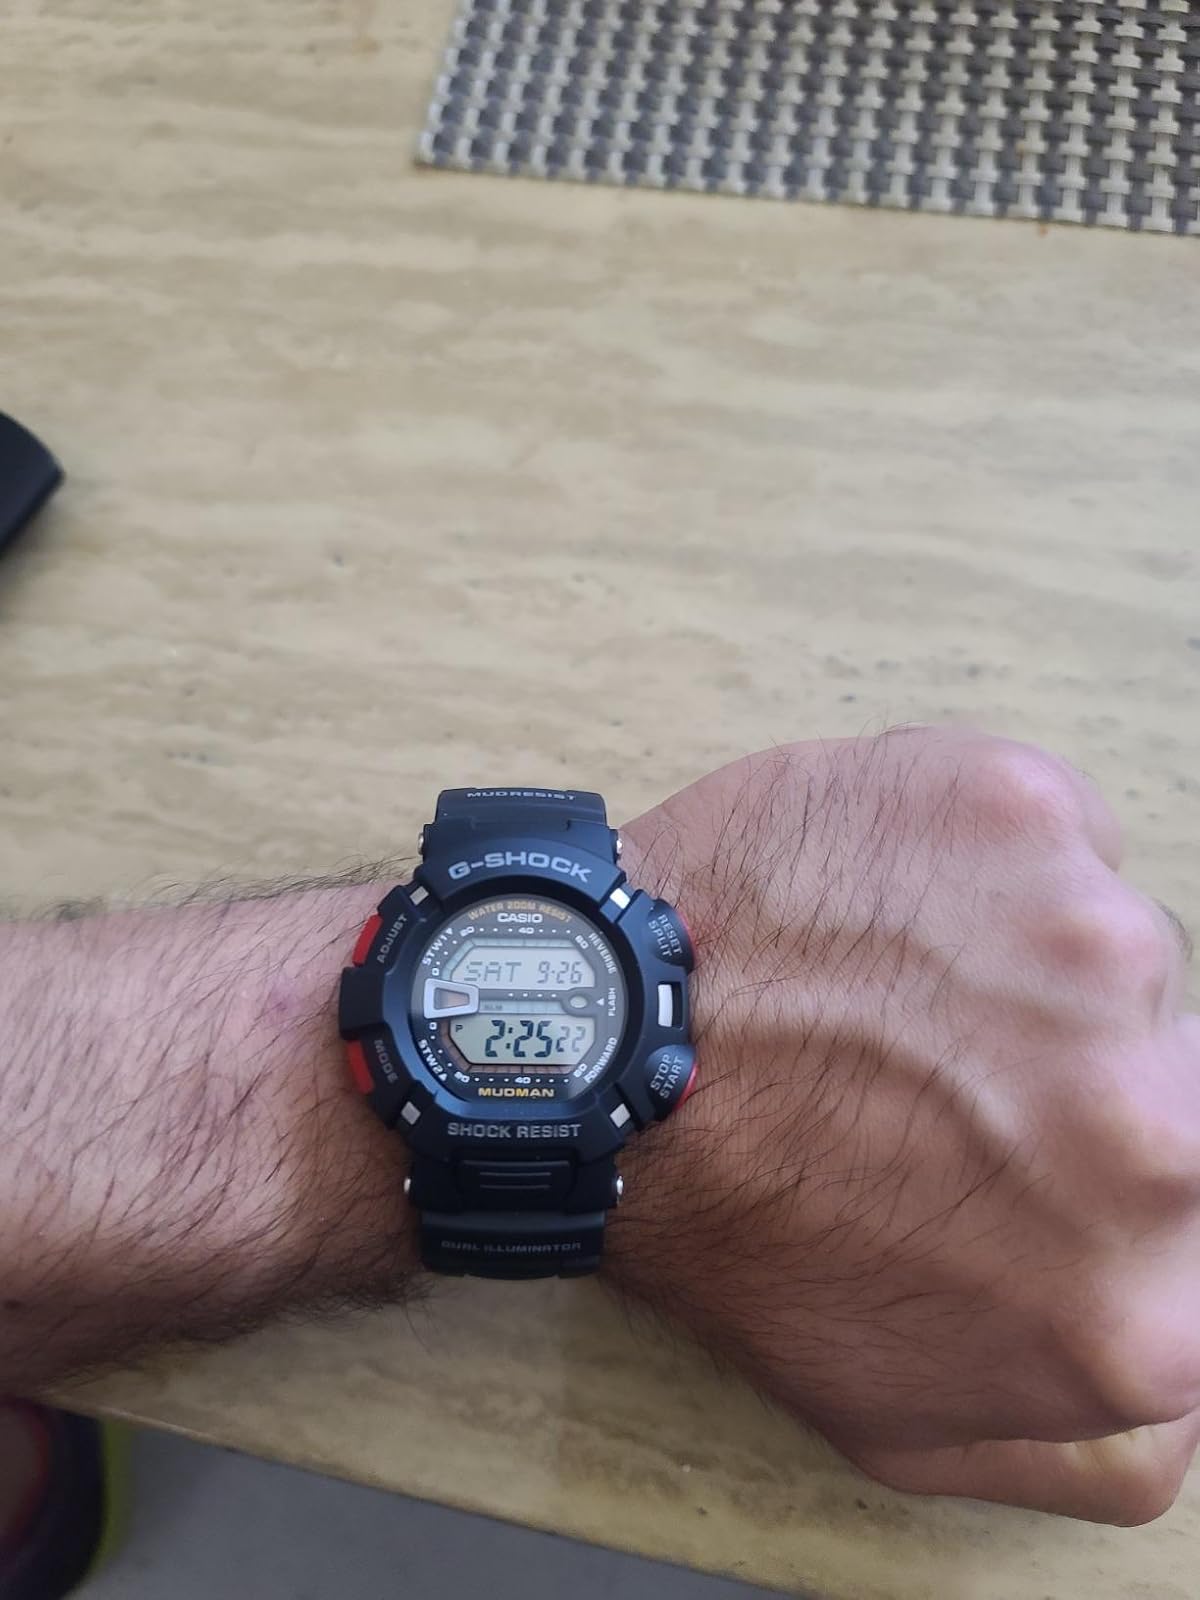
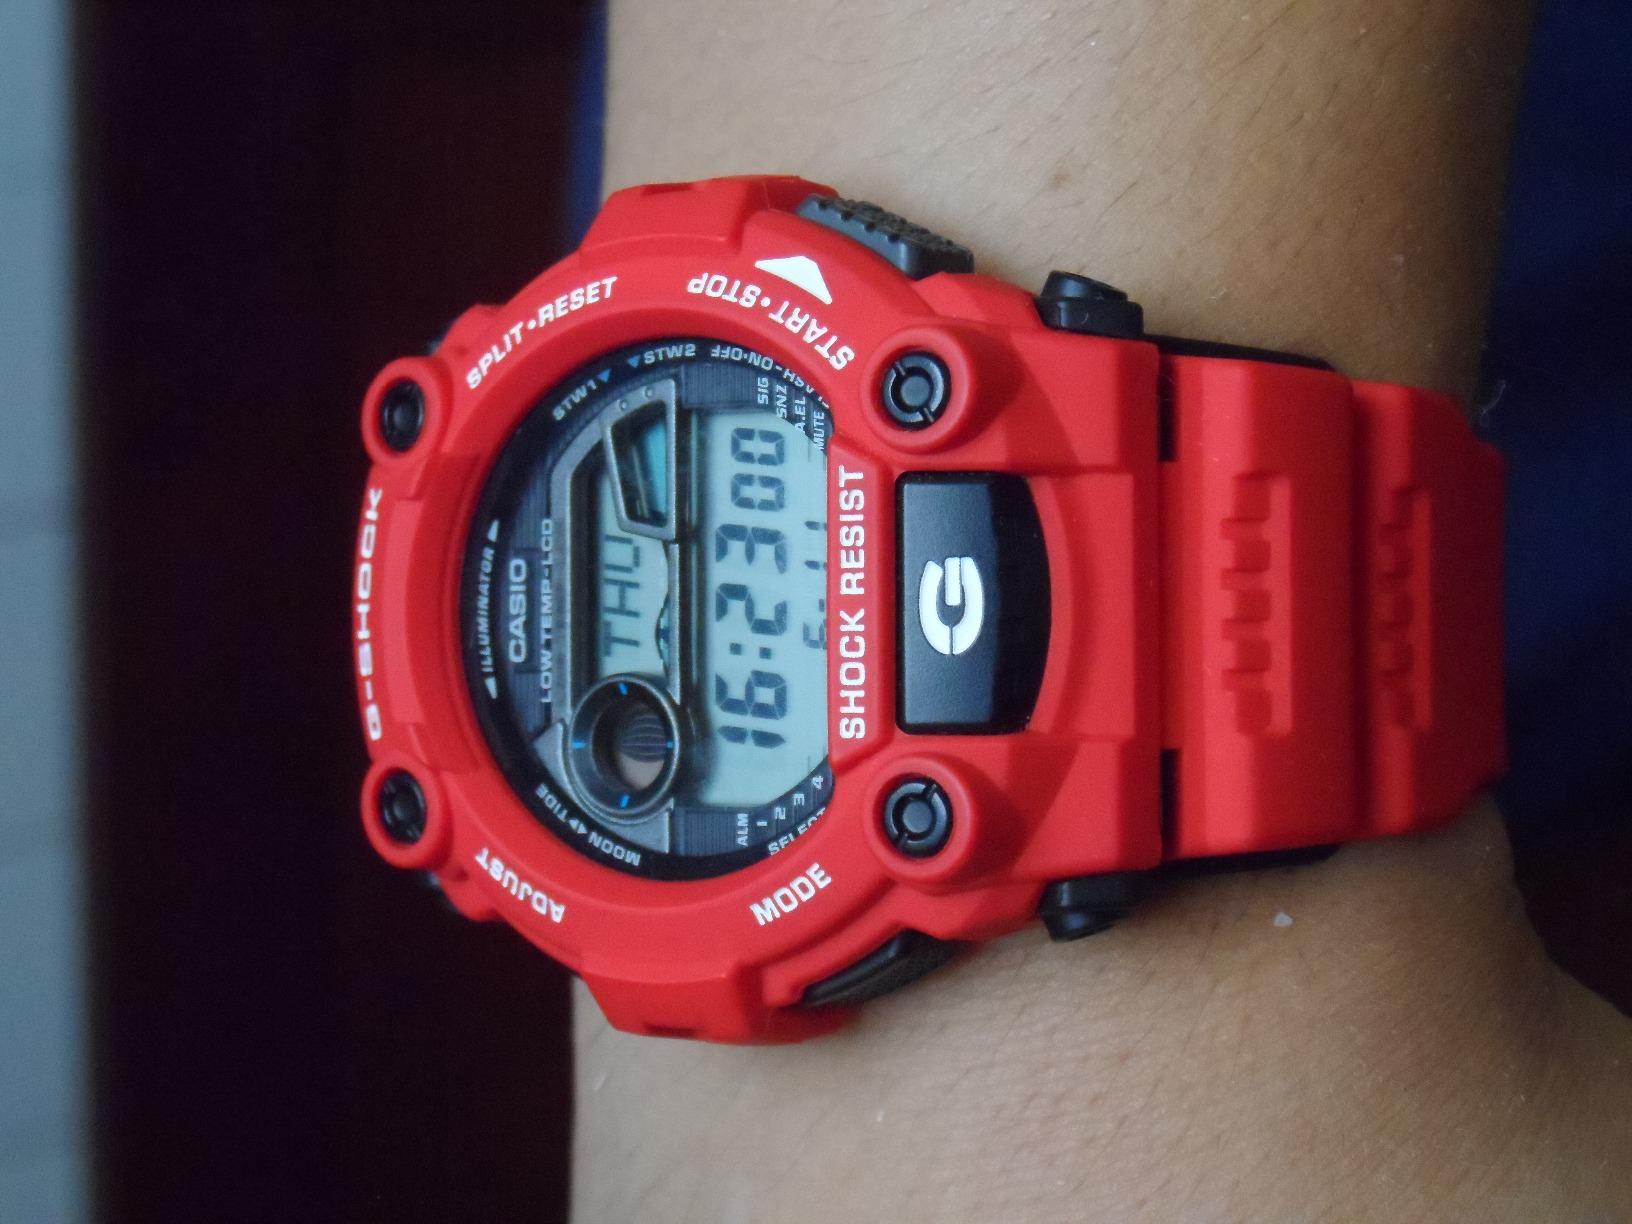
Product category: accessories_watch
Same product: no